Day Estate Historic District

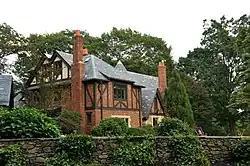
House at the corner of Commonwealth and Dartmouth

The Day Estate Historic District encompasses part of a subdivided estate at the corner of Commonwealth Avenue and Dartmouth Street in Newton, Massachusetts, United States. The district is bounded by Commonwealth, Dartmouth, Chestnut, and Prince Streets, and includes six houses located on Commonwealth and Dartmouth. It was originally owned by Henry Day, a banker, who in 1896 built the house at 321 Chestnut Street. The block was subdivided during a building boom in the 1920s, and the new houses were built between 1928 and 1930. All six houses are high quality Tudor Revival structures, five of them designed by William J. Freethey. Day's estate house (not a part of the district) is now home to the All Newton Music School, and the rest of the northeastern portion of the estate has more modern construction. The district was listed on the National Register of Historic Places in 1990.